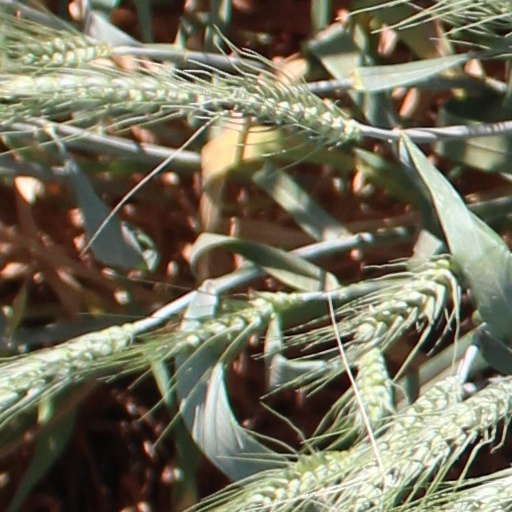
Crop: wheat